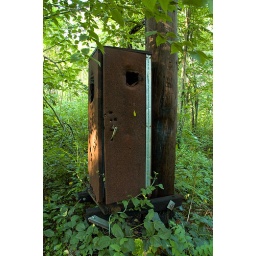
Some sort of telephone box along the top of a mountain above the town of Dauphin, just north of Harrisburg.